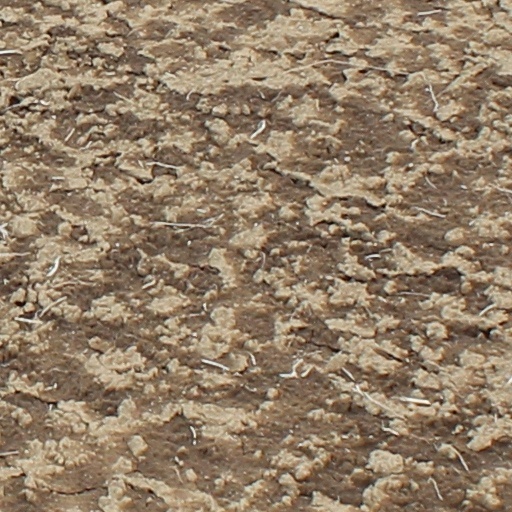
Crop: wheat